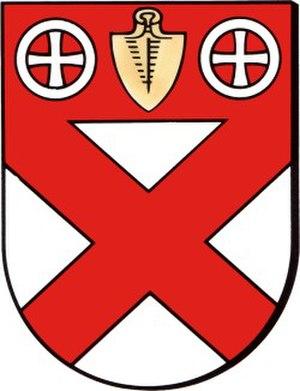
La Samtgemeinde Schwarmstedt est une Samtgemeinde, c'est-à-dire une forme d'intercommunalité de Basse-Saxe, de l'arrondissement de la Lande, dans le Nord de l'Allemagne. Elle regroupe cinq municipalités.
Schwarmstedt est une commune en Basse-Saxe à moins de 40 km d'Hanovre. Elle est située dans la vallée des rivières Aller et Leine.